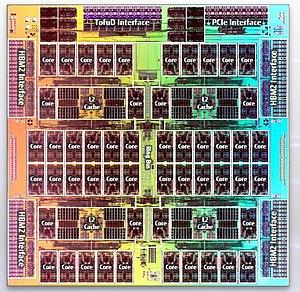
Architecture du CPU 64FX du constructeur ARM. SIMD
Les supercalculateurs exaflopiques sont des ordinateurs de type supercalculateur fonctionnant selon une architecture massivement parallèle et dont la puissance de calcul dépasse 10¹⁸ flops. La machine décompose les tâches à effectuer en millions de sous-tâches, dont chacune d'entre elles est ensuite réalisée de manière simultanée par un processeur.